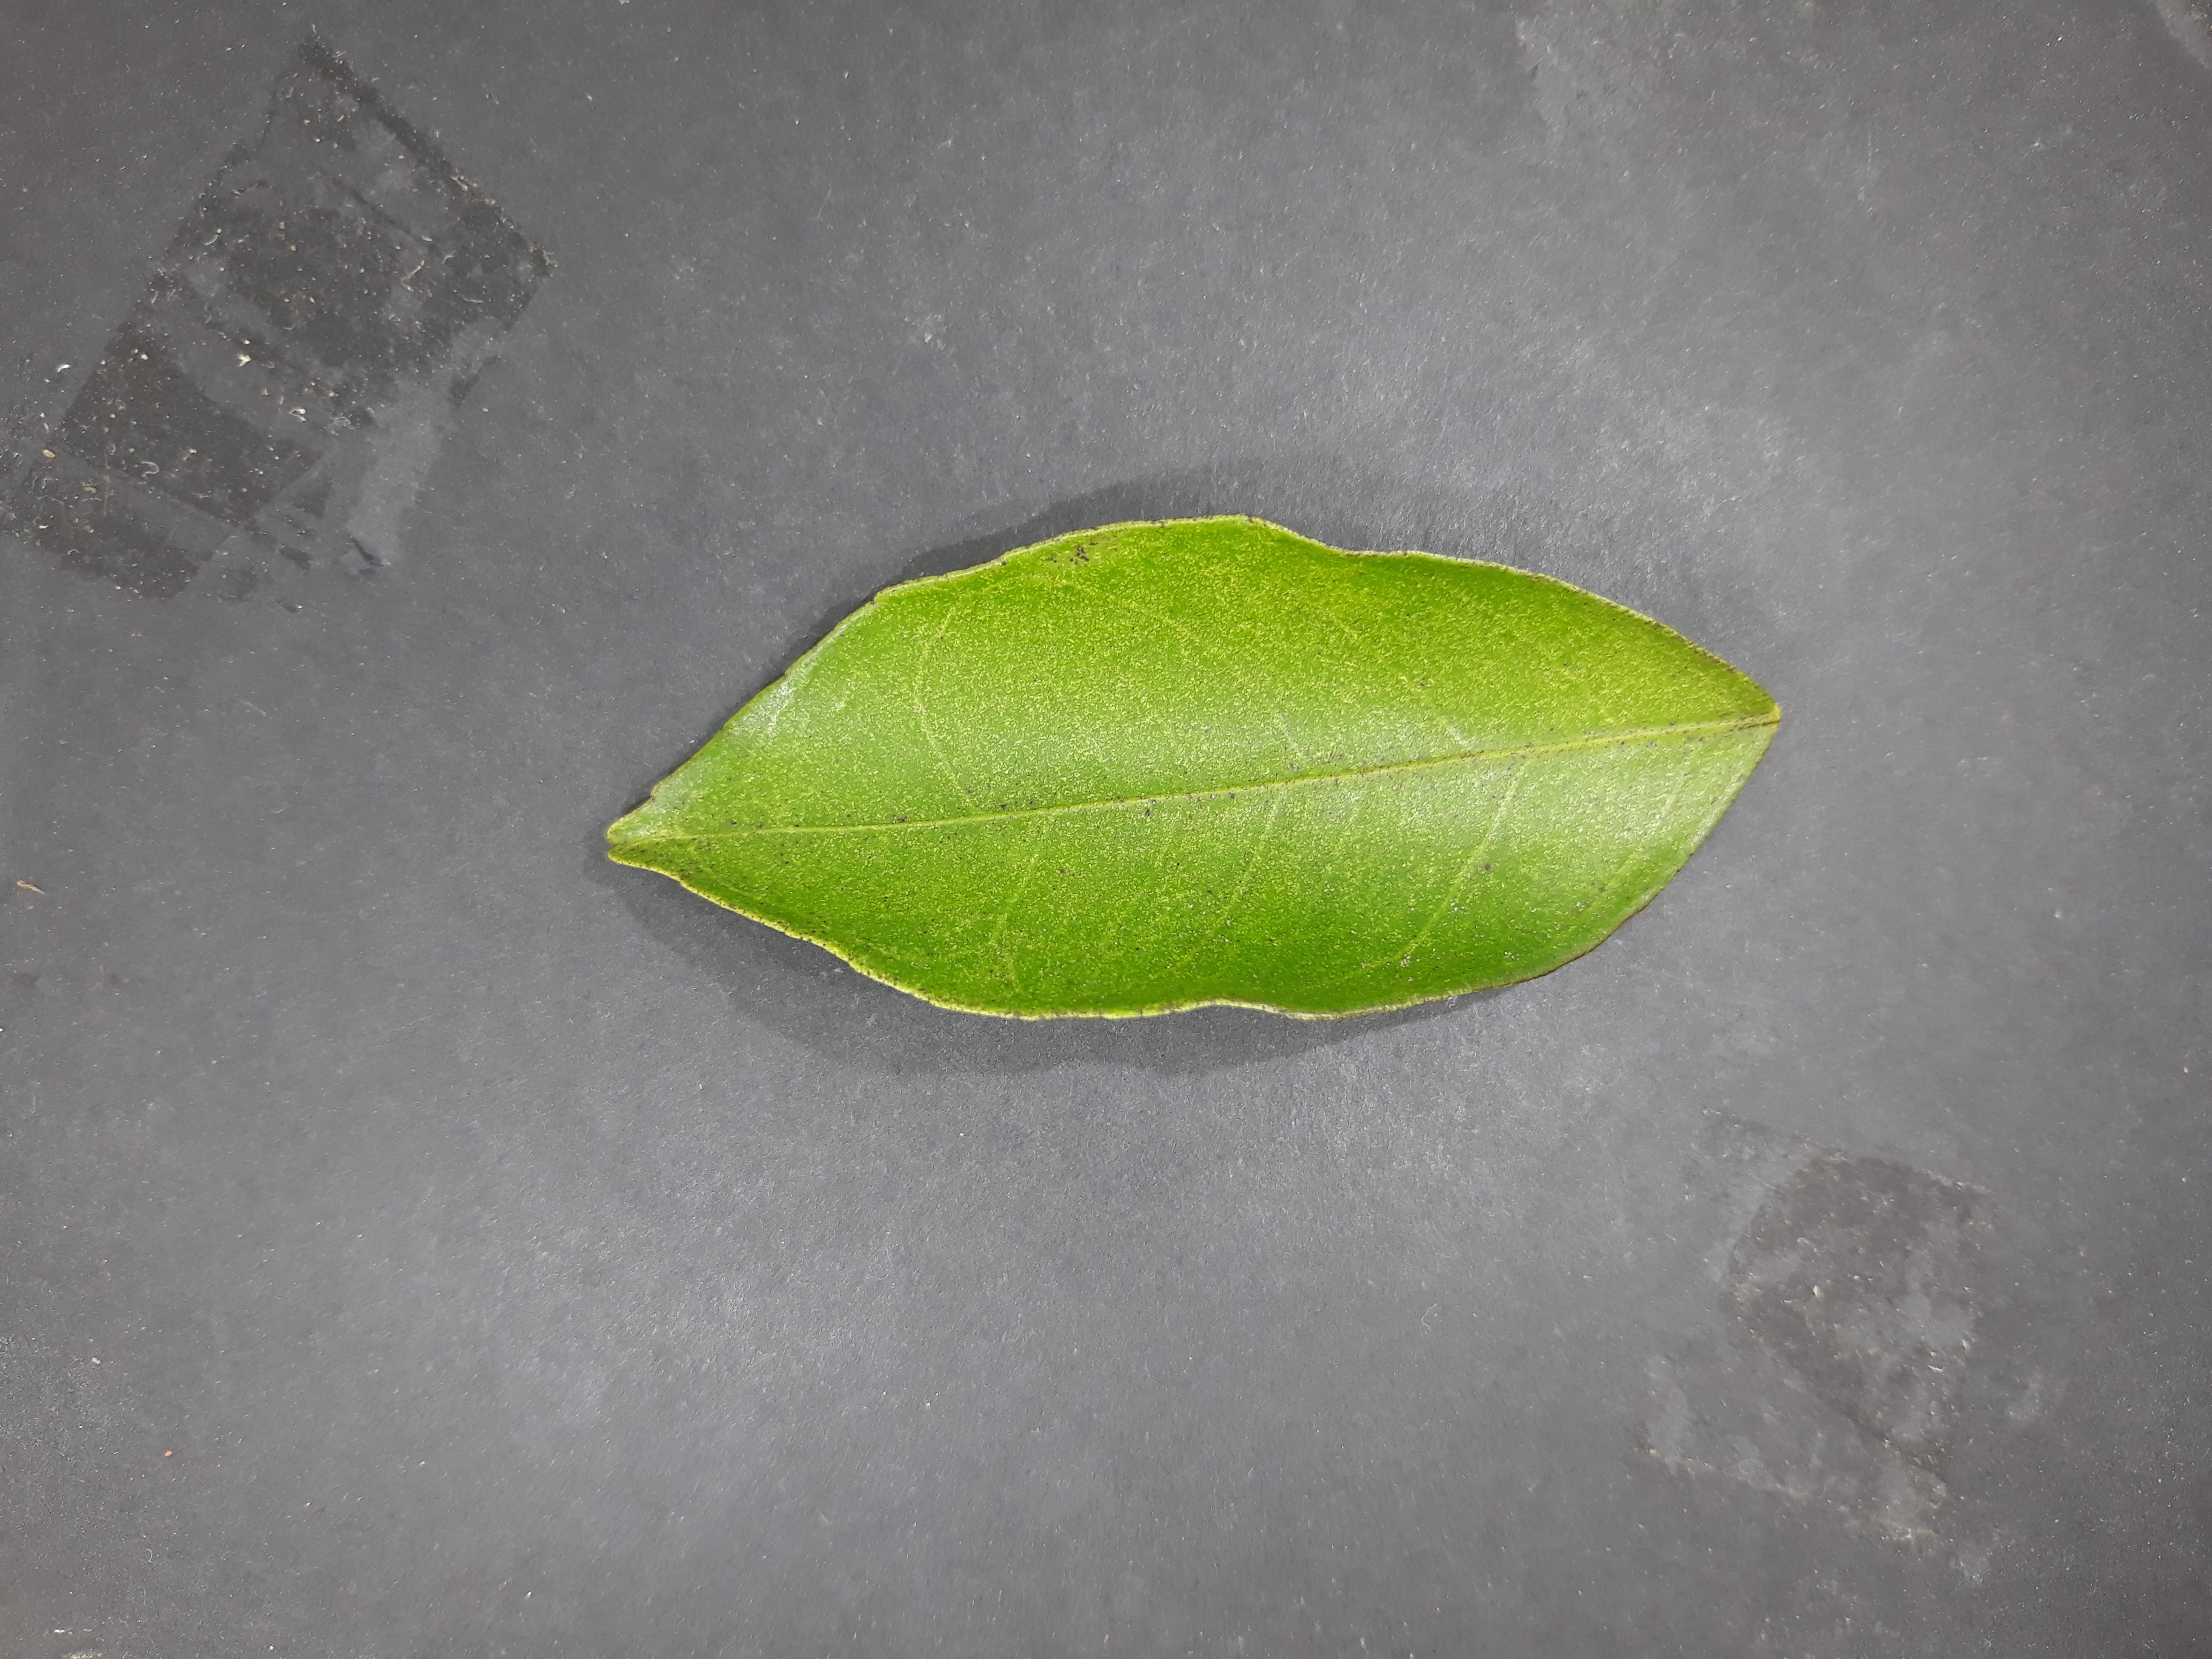
Label: Texas_mite